Aurunci

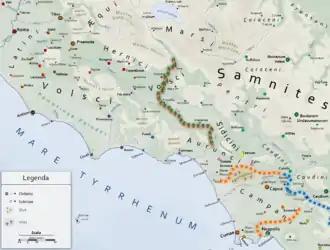
Map showing the territory of the Aurunci.

The Aurunci were an Italic tribe that lived in southern Italy from around the 1st millennium BC. They were eventually defeated by Rome and subsumed into the Roman Republic during the second half of the 4th century BC.